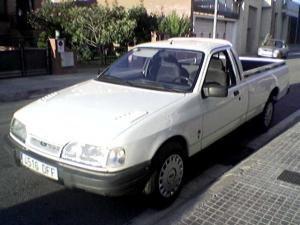
La Ford Sierra est une voiture produite par Ford entre 1982 et 1993.